José Díez de la Cortina y Olaeta

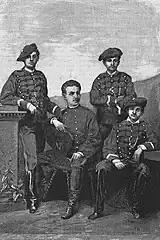
with brothers and cousin

Surrounded by family members, starting November Cortina resumed combat during failed skirmishes at Retamosa; upon death of Sabariegos, command was assumed by . During late 1873 and early 1874 the group fought guerilla war across New Castile, Extremadura and La Mancha, engaged at Villar del Pedroso, Navahermosa, Montiel, Santa Cruz de los Cañamos, (November), Torre del Campo (December), Puertollano, Los Yébenes, Talarrubias (January), Alcoba, Garbayela, Artiñano, Agudo, (February), Moral de Calatrava and Luciana (March). The campaign ended in April 1874 at Piedrabuena, when during close engagement he witnessed own father killed in action; his older brother perished during the same battle. The two brothers who survived the carnage – José wounded - made it to Portugal and from Lisbon sailed to Bordeaux, via Pau crossing to Carlist-controlled area in the North just on time to take part in last battles in Biscay. At unspecified time he was promoted to captain and assigned as adjutant to general Berriz. Promoted again to comandante, he took part in the 1875 battle of . During final months of the war the claimant rewarded Rafael with condado de Olaeta and confirmed condado de Cortina de La Mancha for José, who inherited the title from his late father; he was also promoted to teniente coronel and awarded a number of honors. They parted the claimant in Arneguy, the first French town on their way to exile.